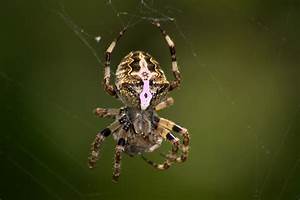
Label: spider